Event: Nepal Earthquake
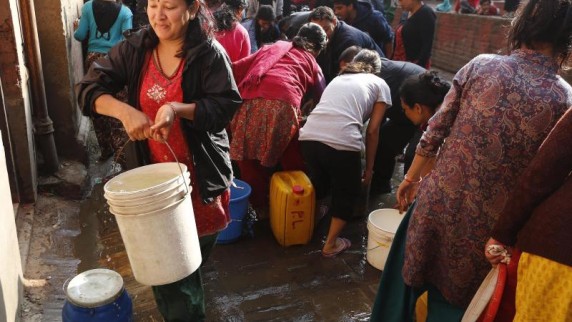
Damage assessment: no_damage